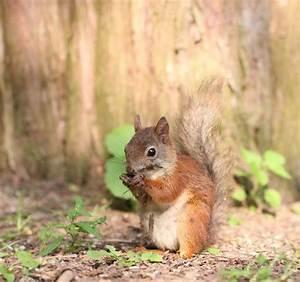
squirrel